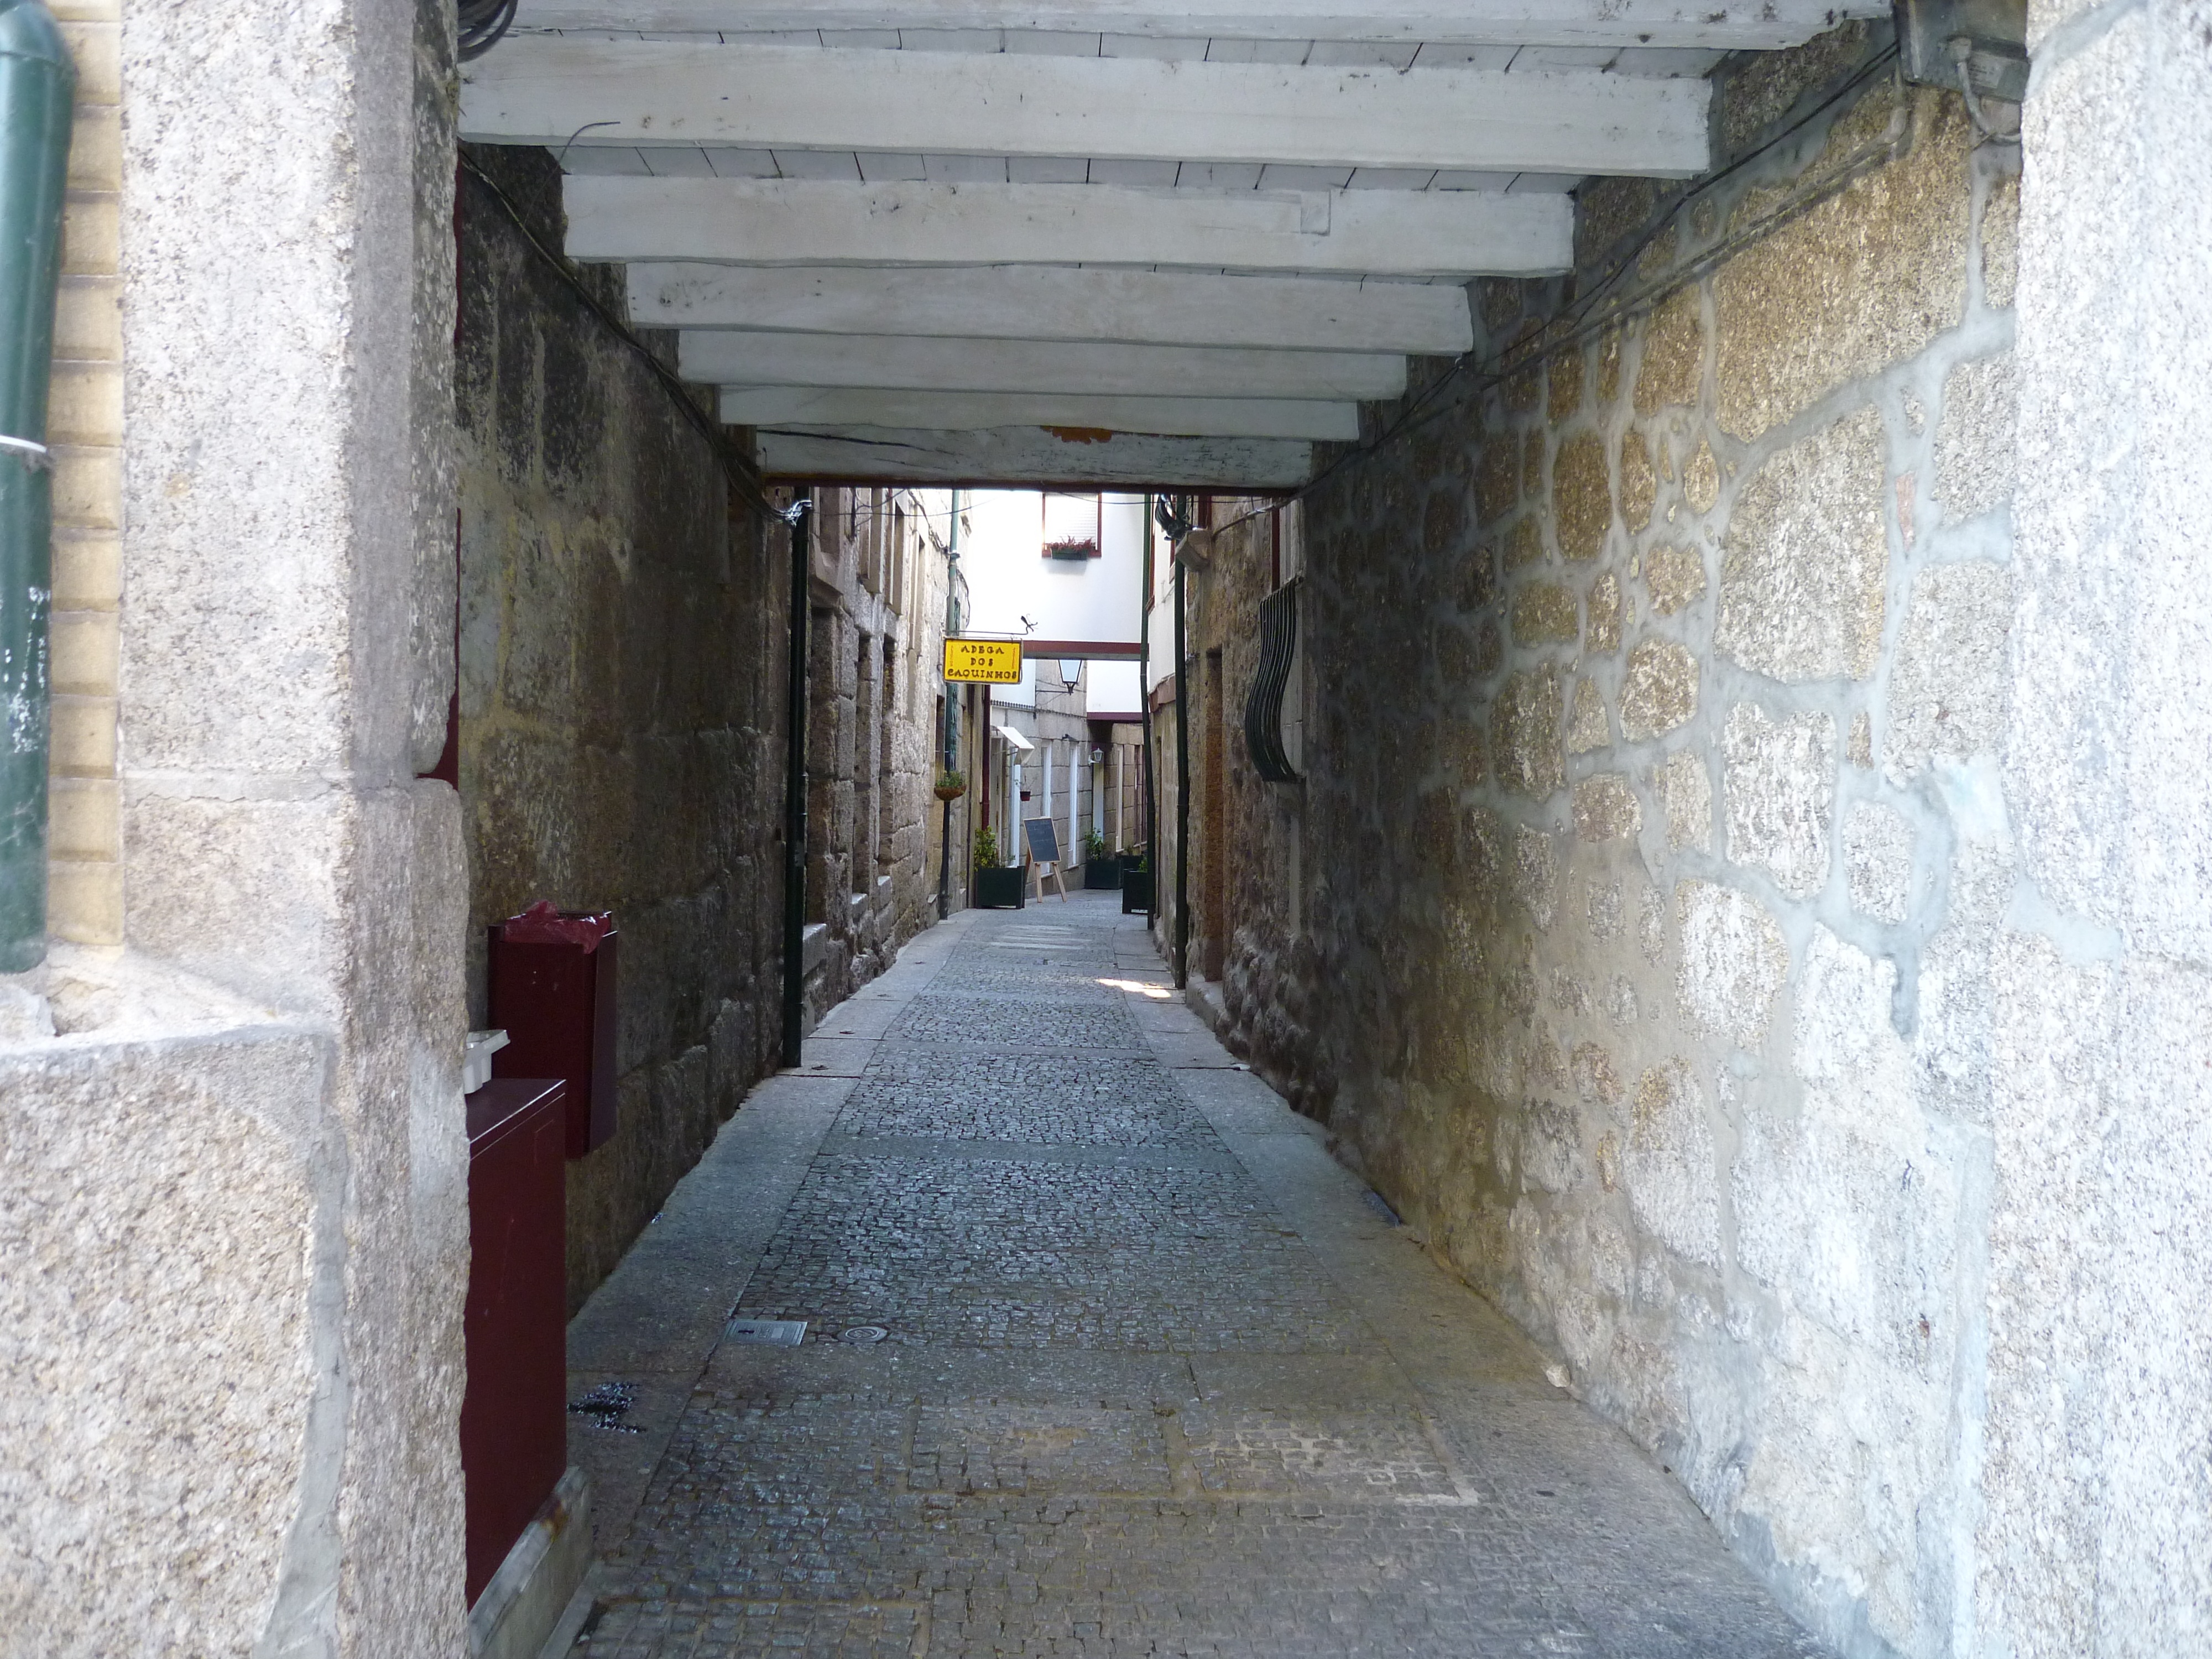
road, street, alley, wall, subway, lane, infrastructure, rod, portugal, guimaraes